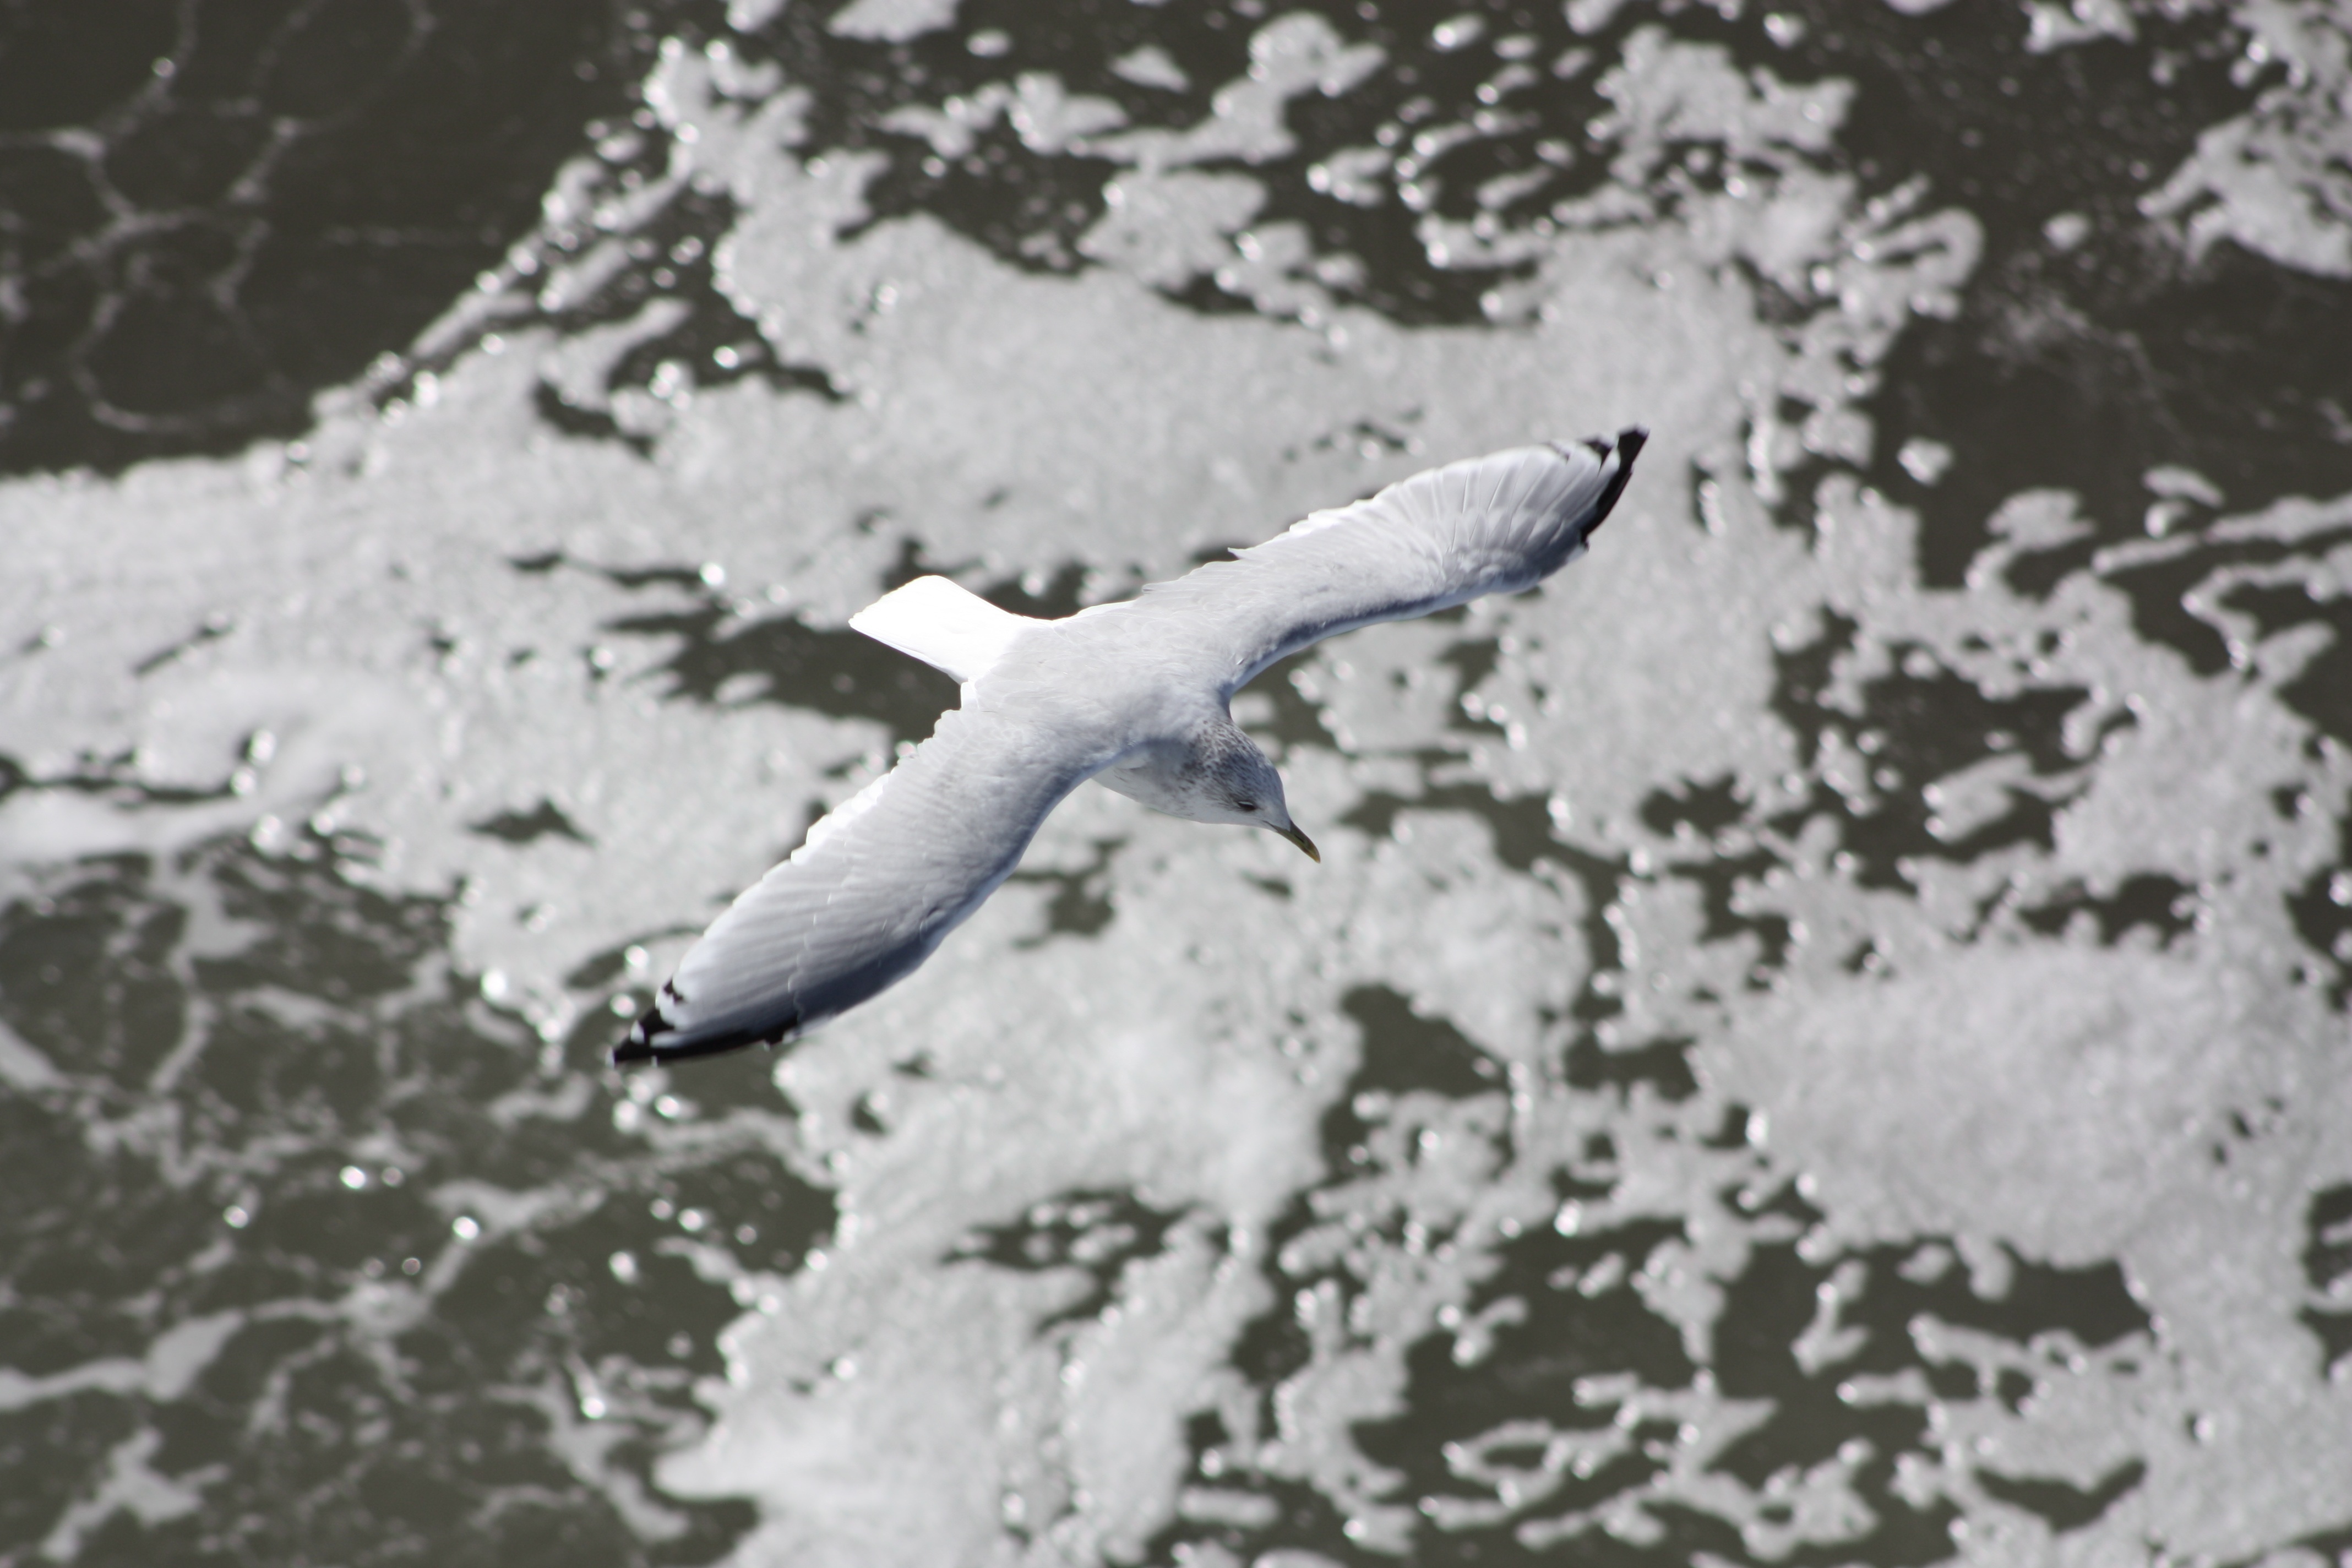
sea, water, snow, bird, fly, seagull, cable, ice, balance, natural, reptile, vertebrate, denmark